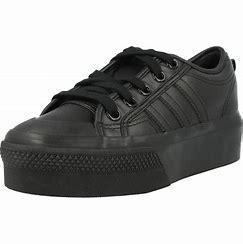
Brand: Adidas
Model: Nizza